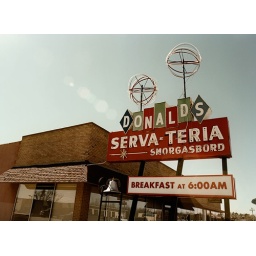
On highway 54. Mom remembers her family used to stop in here in the fifties for homemade chicken 'n noodles.